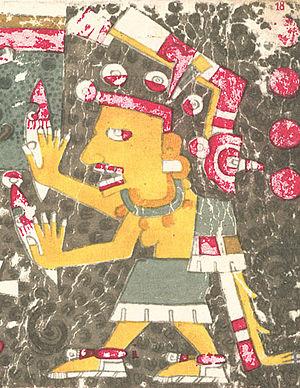
Le Jour des morts, est une forme particulière de fête des morts typique de la culture mexicaine actuelle, qui s'observe aussi dans le sud-ouest des États-Unis parmi la communauté hispanique d'origine mexicaine.
Mictecacihuatl, appelée aussi Mictlancihuatl dans la mythologie aztèque, est la reine de l'inframonde, c'est la déesse de la mort. Cette « Dame de la mort », qui est l'épouse du dieu de la mort, Mictlantecuhtli, veillait sur les os des défunts.